Awa-Nakashima Station

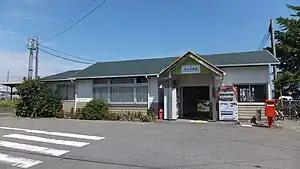
Awa-Nakashima Station in September 2015

is a passenger railway station located in the city of Anan, Tokushima Prefecture, Japan. It is operated by JR Shikoku and has the station number "M11".